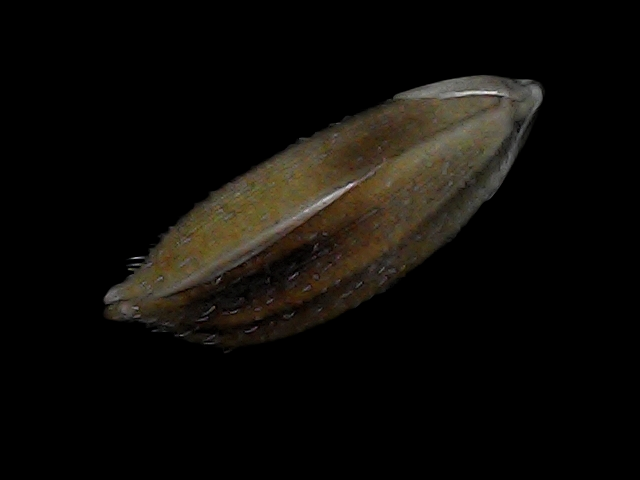
Rice variety: Bd93